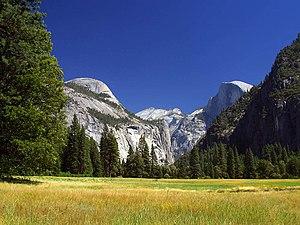
Cet article recense les lieux historiques du parc national de Yosemite situé en Californie aux États-Unis.